Munich-Laim station

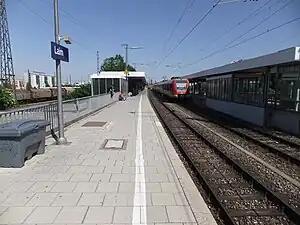
2012

Munich-Laim station is a station on the trunk line of the Munich S-Bahn between Munich Central Station and München-Pasing station. It is part of a large rail precinct, including Munich Laim marshalling yard. It has three platform tracks and is classified by Deutsche Bahn as a category 3 station.